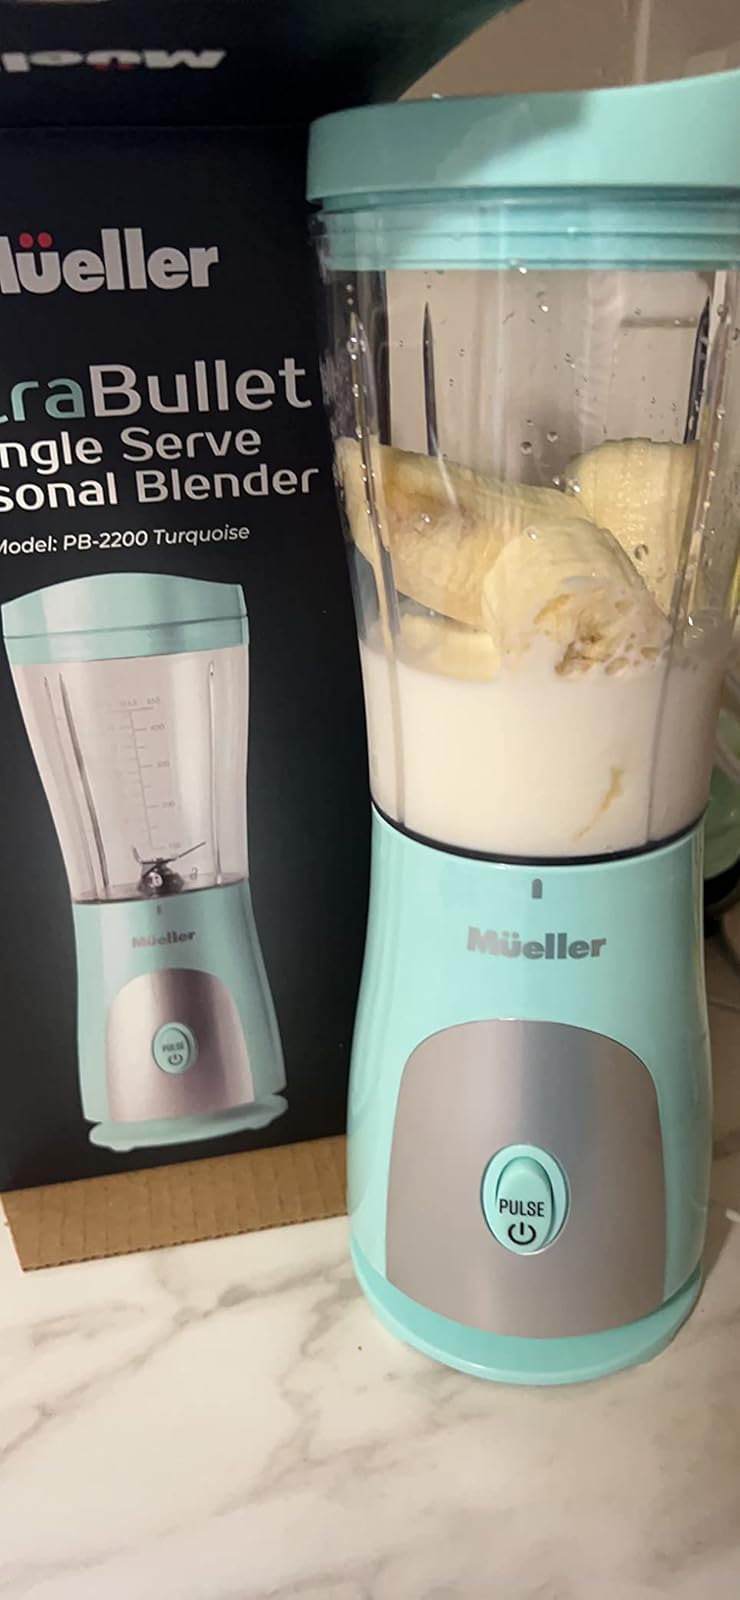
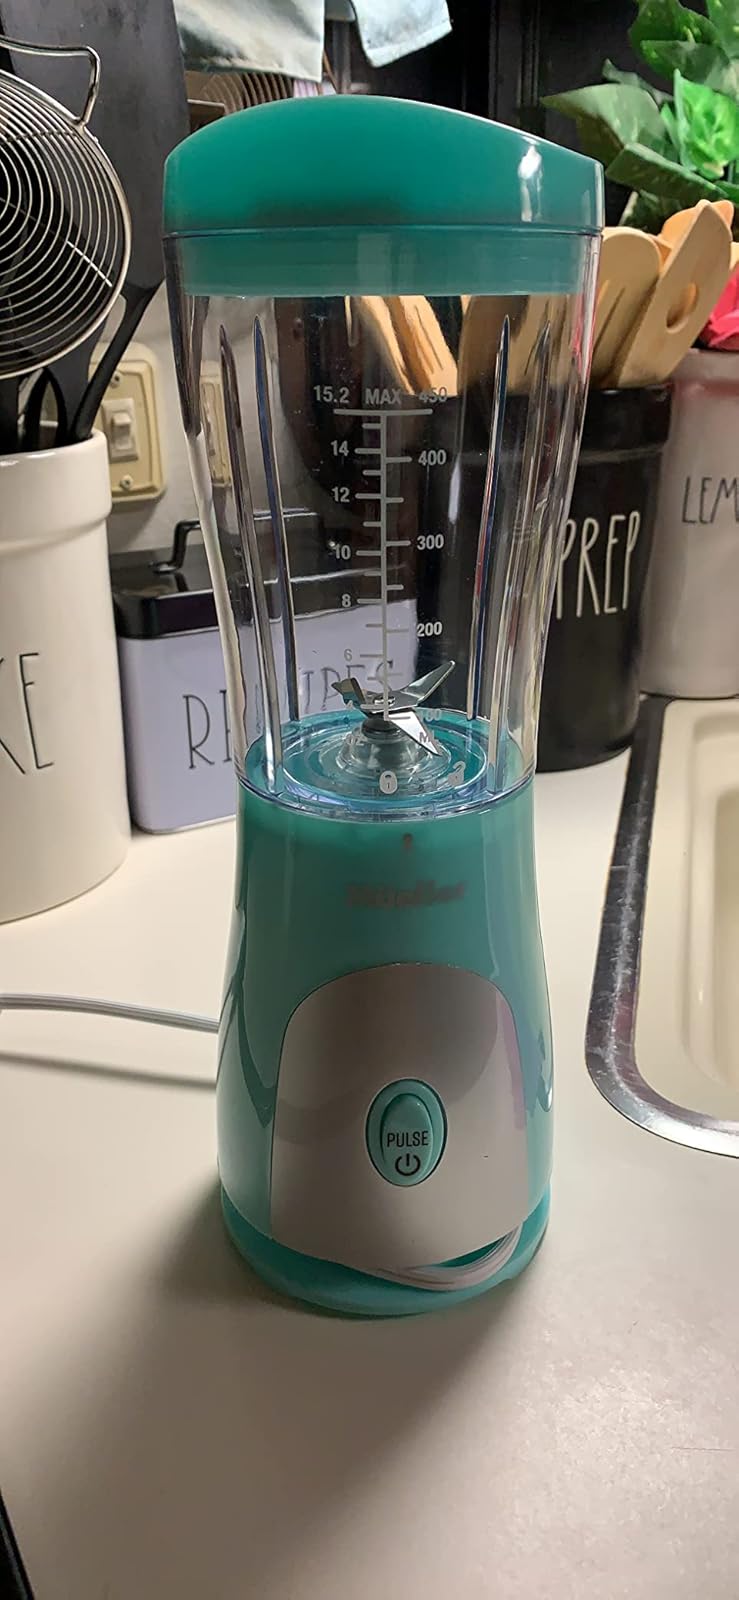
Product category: items_blender
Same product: yes